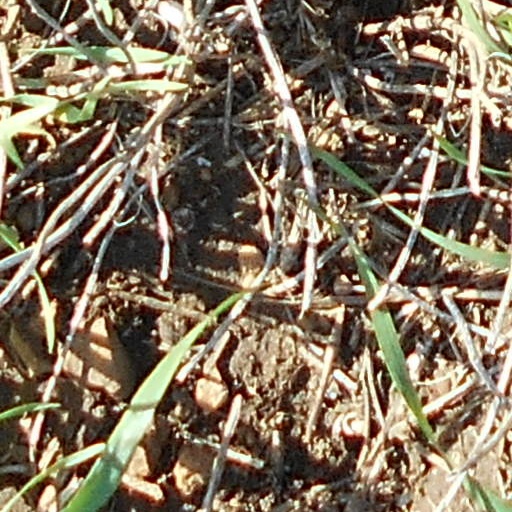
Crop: wheat